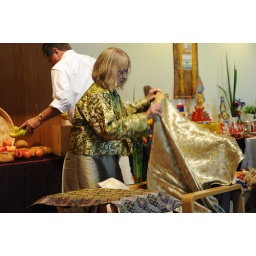
Folding up the silk chair cover, a woman in silk, as another person prepares Tsok Kor fruits, shrine, 7088